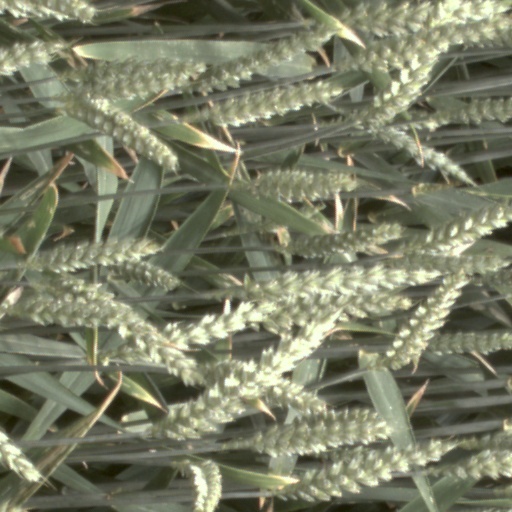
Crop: wheat